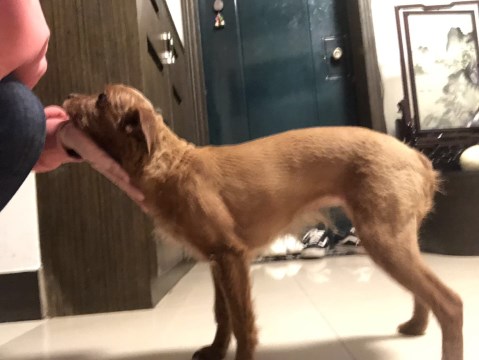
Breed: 7449-n000128-teddy